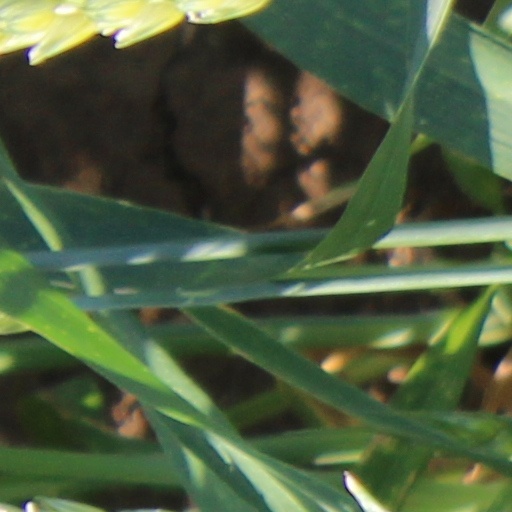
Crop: wheat